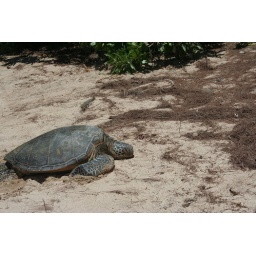
A green sea turtle &lt;i&gt;(Chelonia mydas)&lt;/i&gt; at Kawela Bay in Kahuku. Oahu, Hawaii.